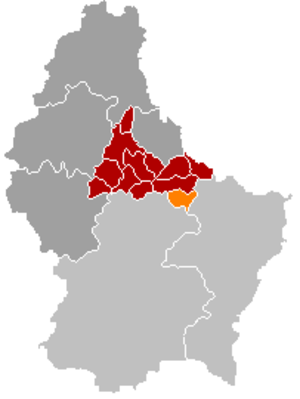
Medernach
Medernachs placering i Luxembourg
Medernach er en kommune og et byområde i Luxembourg. Kommunen, som har et areal på 15,64 km², ligger i kantonen Diekirch i distriktet Diekirch. I 2005 havde kommunen 1.029 indbyggere.